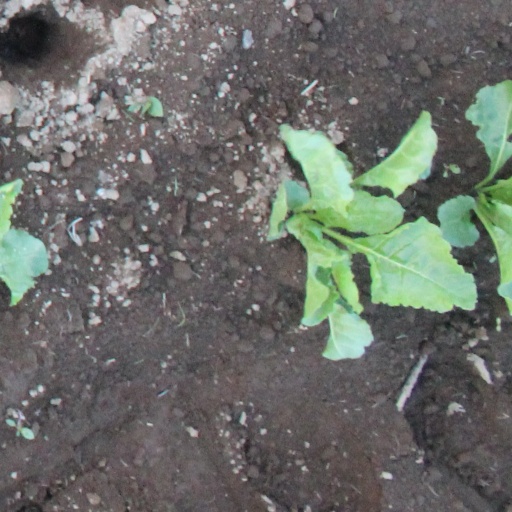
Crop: sugar beet